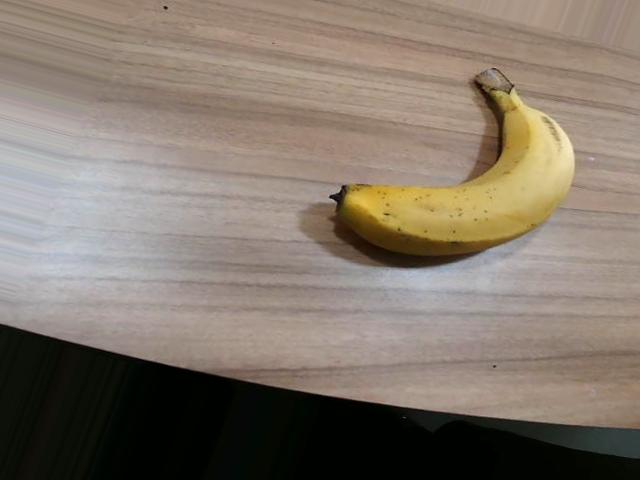
Label: Ripe_Banana